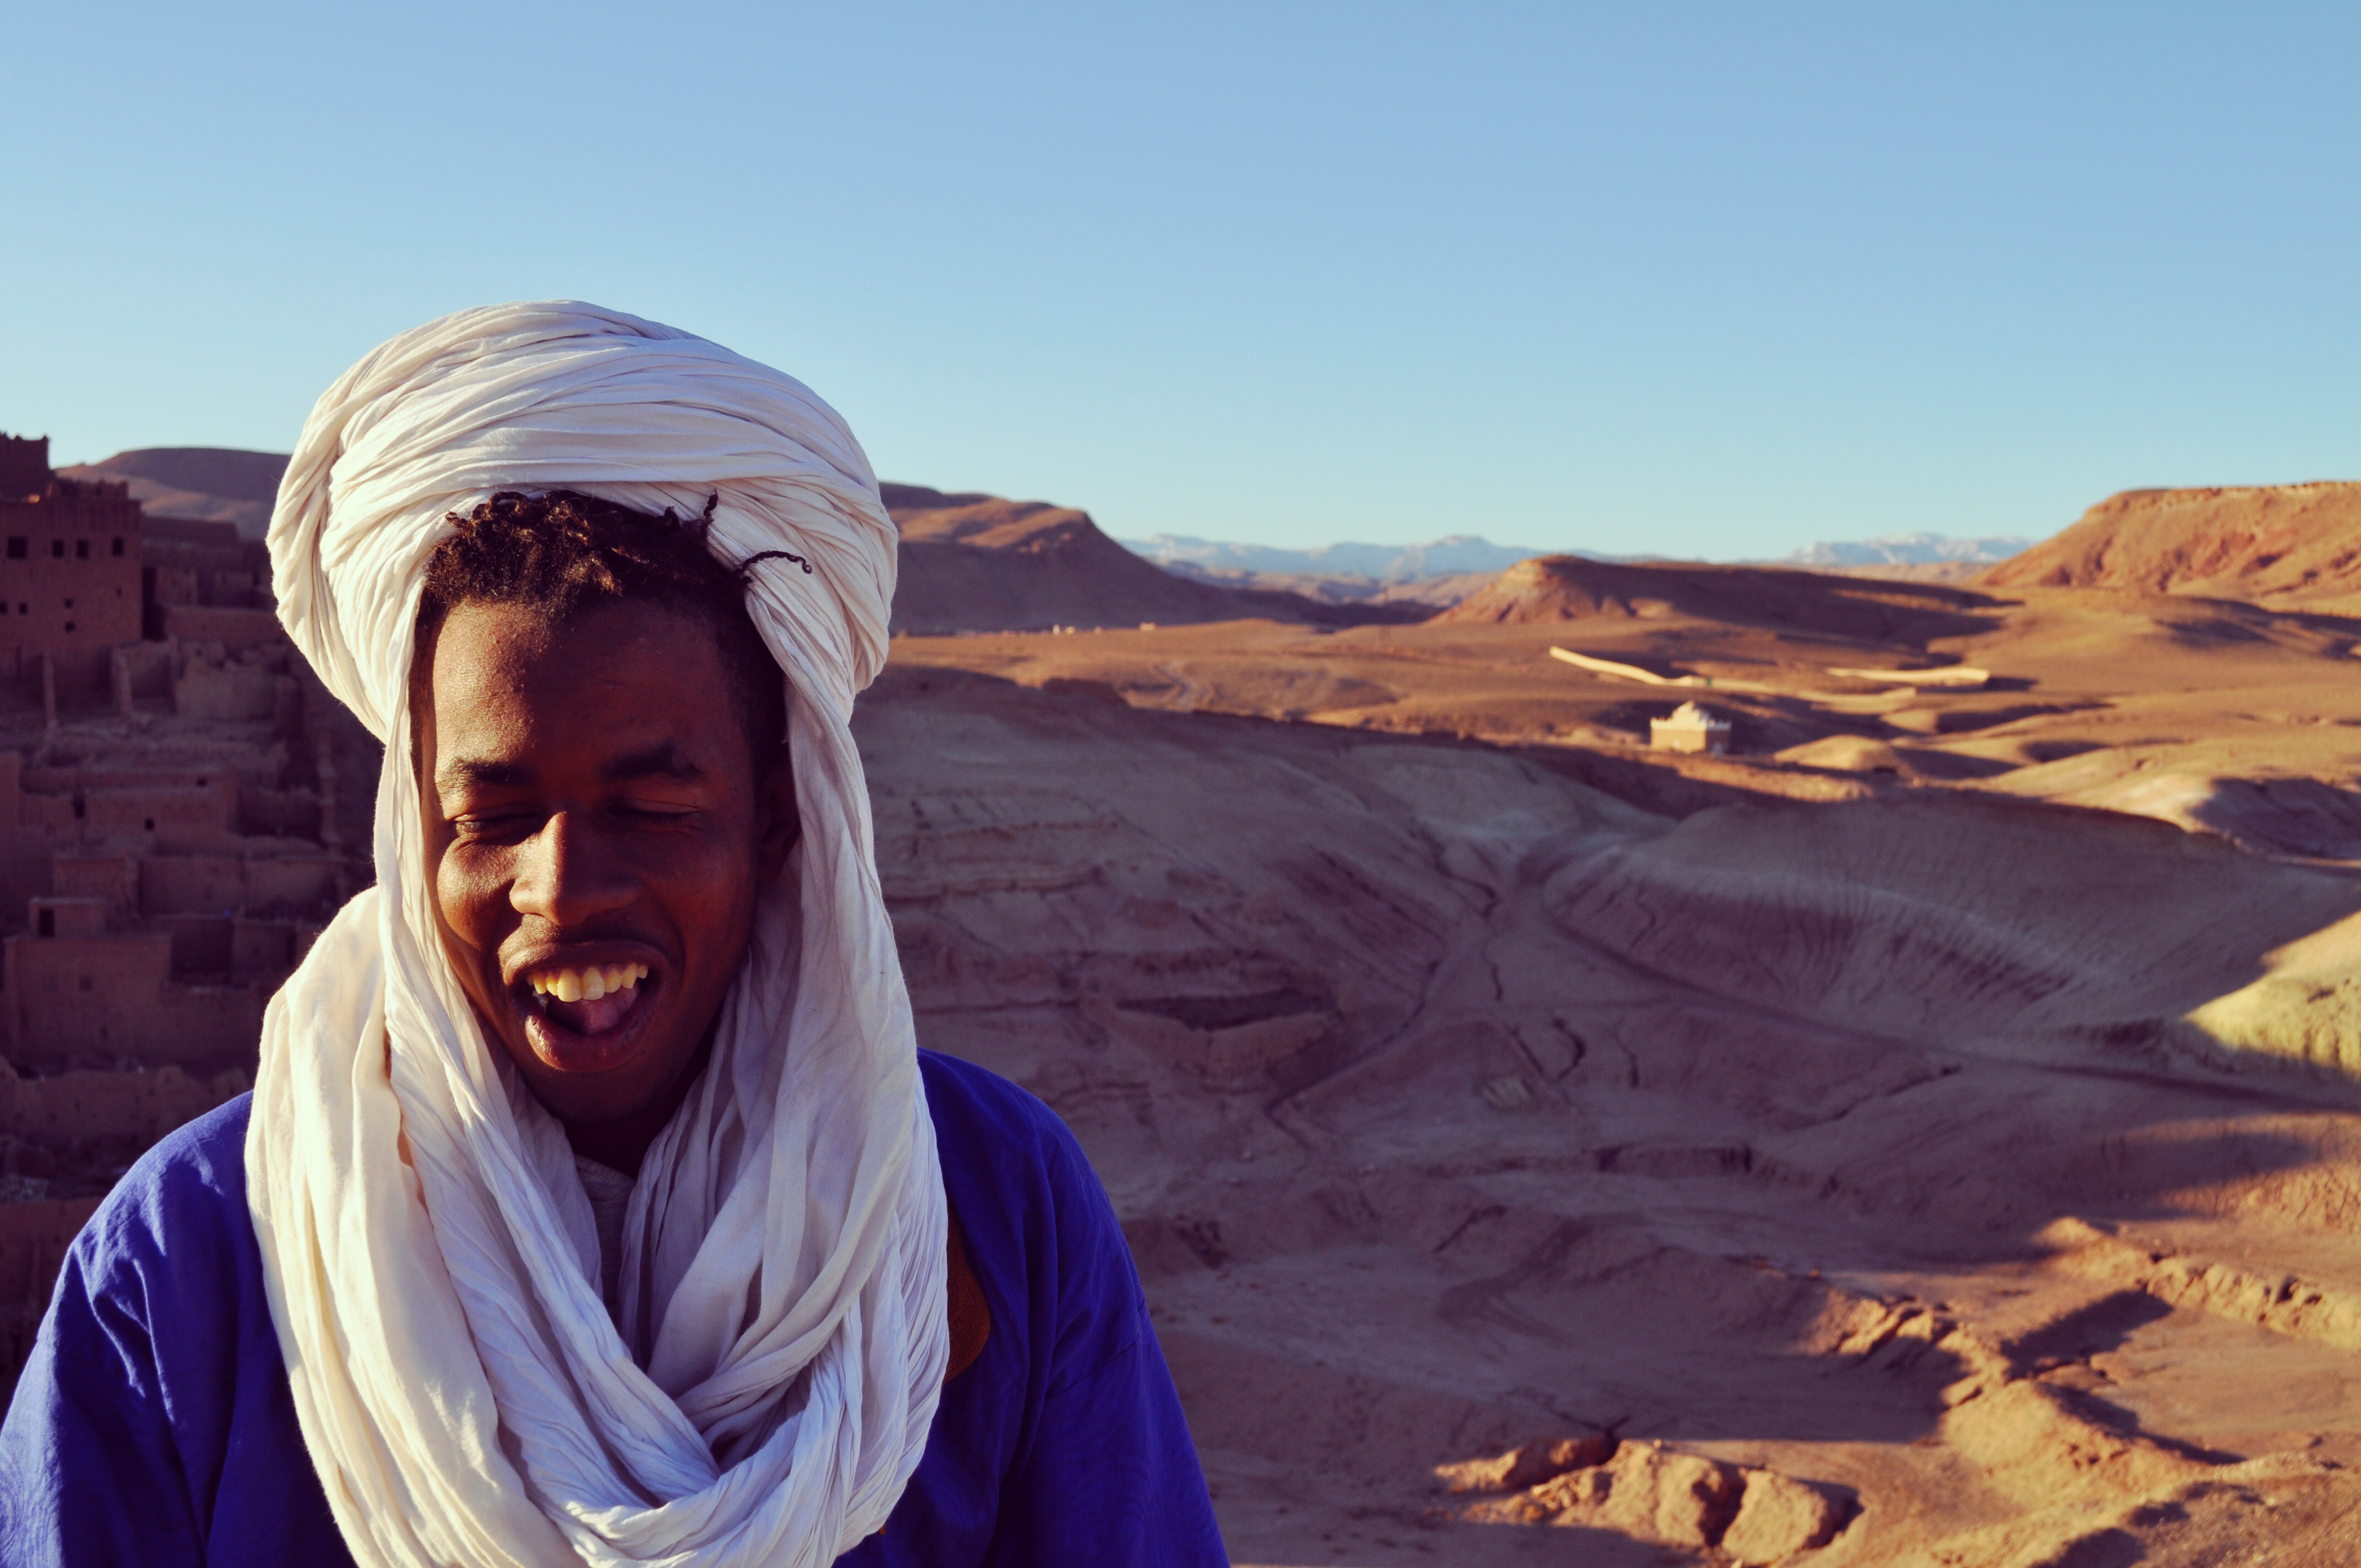
landscape, sand, desert, valley, badlands, sahara, wadi, landform, natural environment, geographical feature, aeolian landform